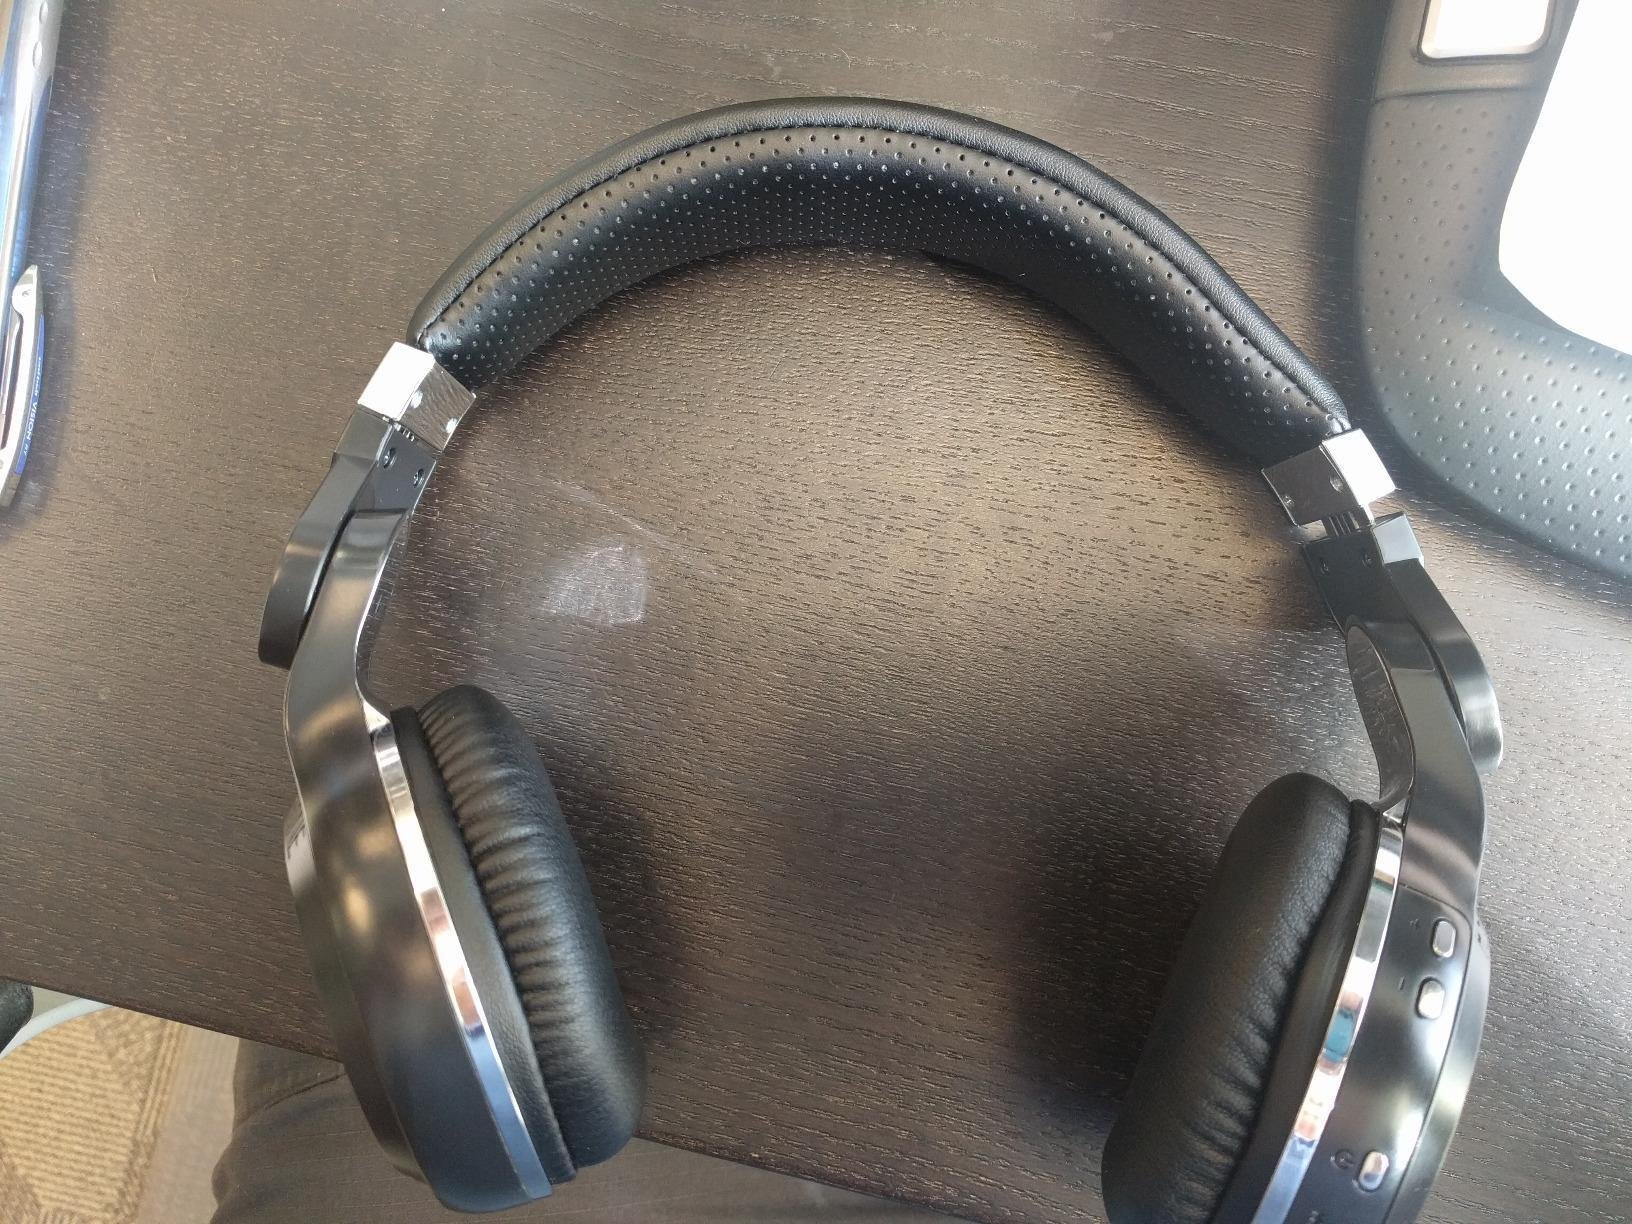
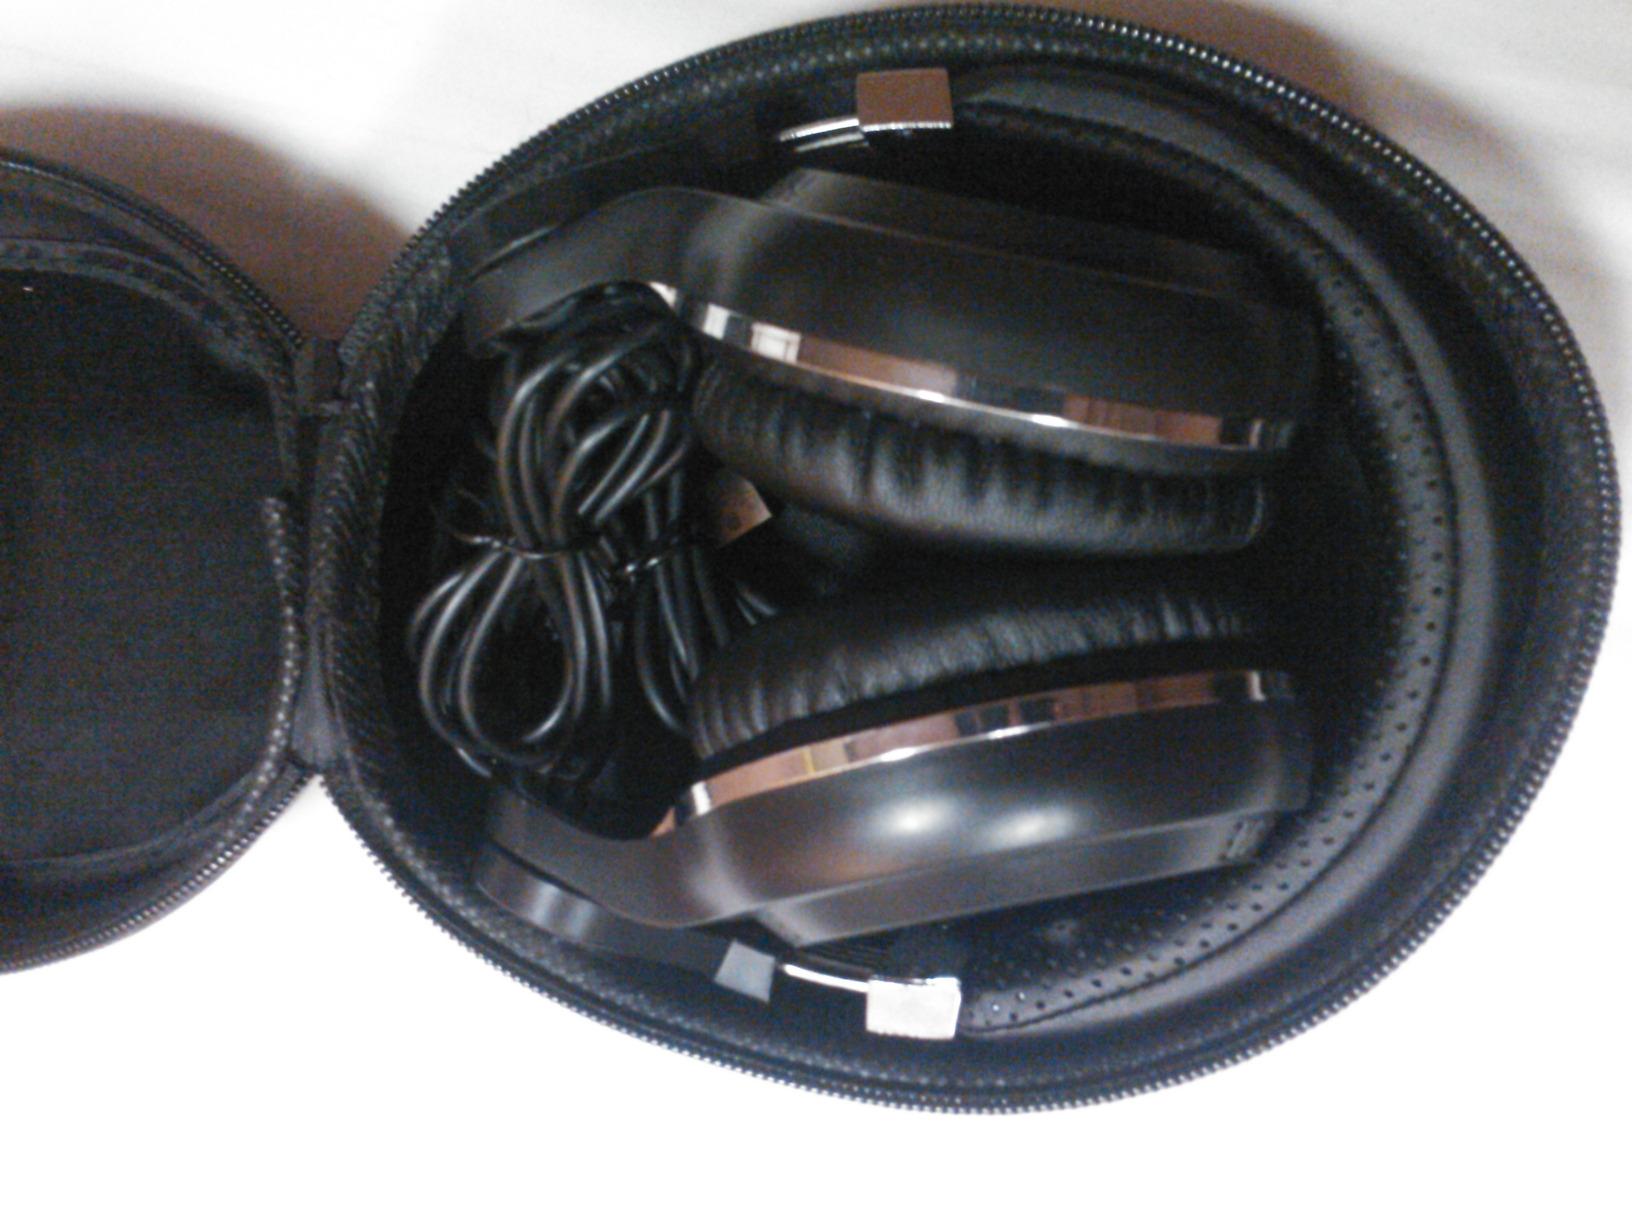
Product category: headphones
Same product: yes